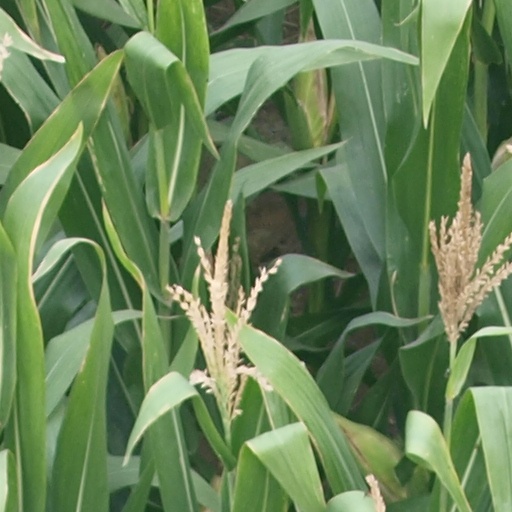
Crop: maize; corn